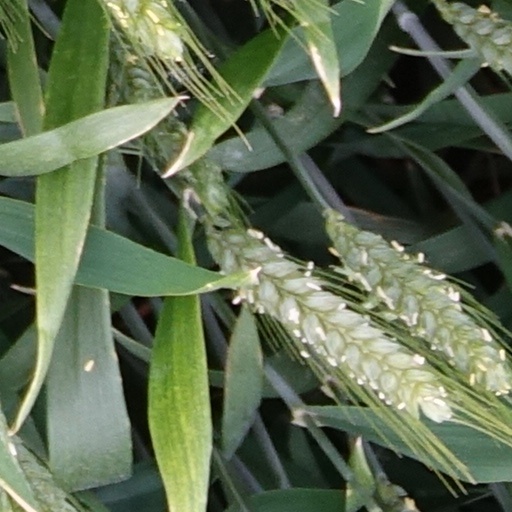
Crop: wheat